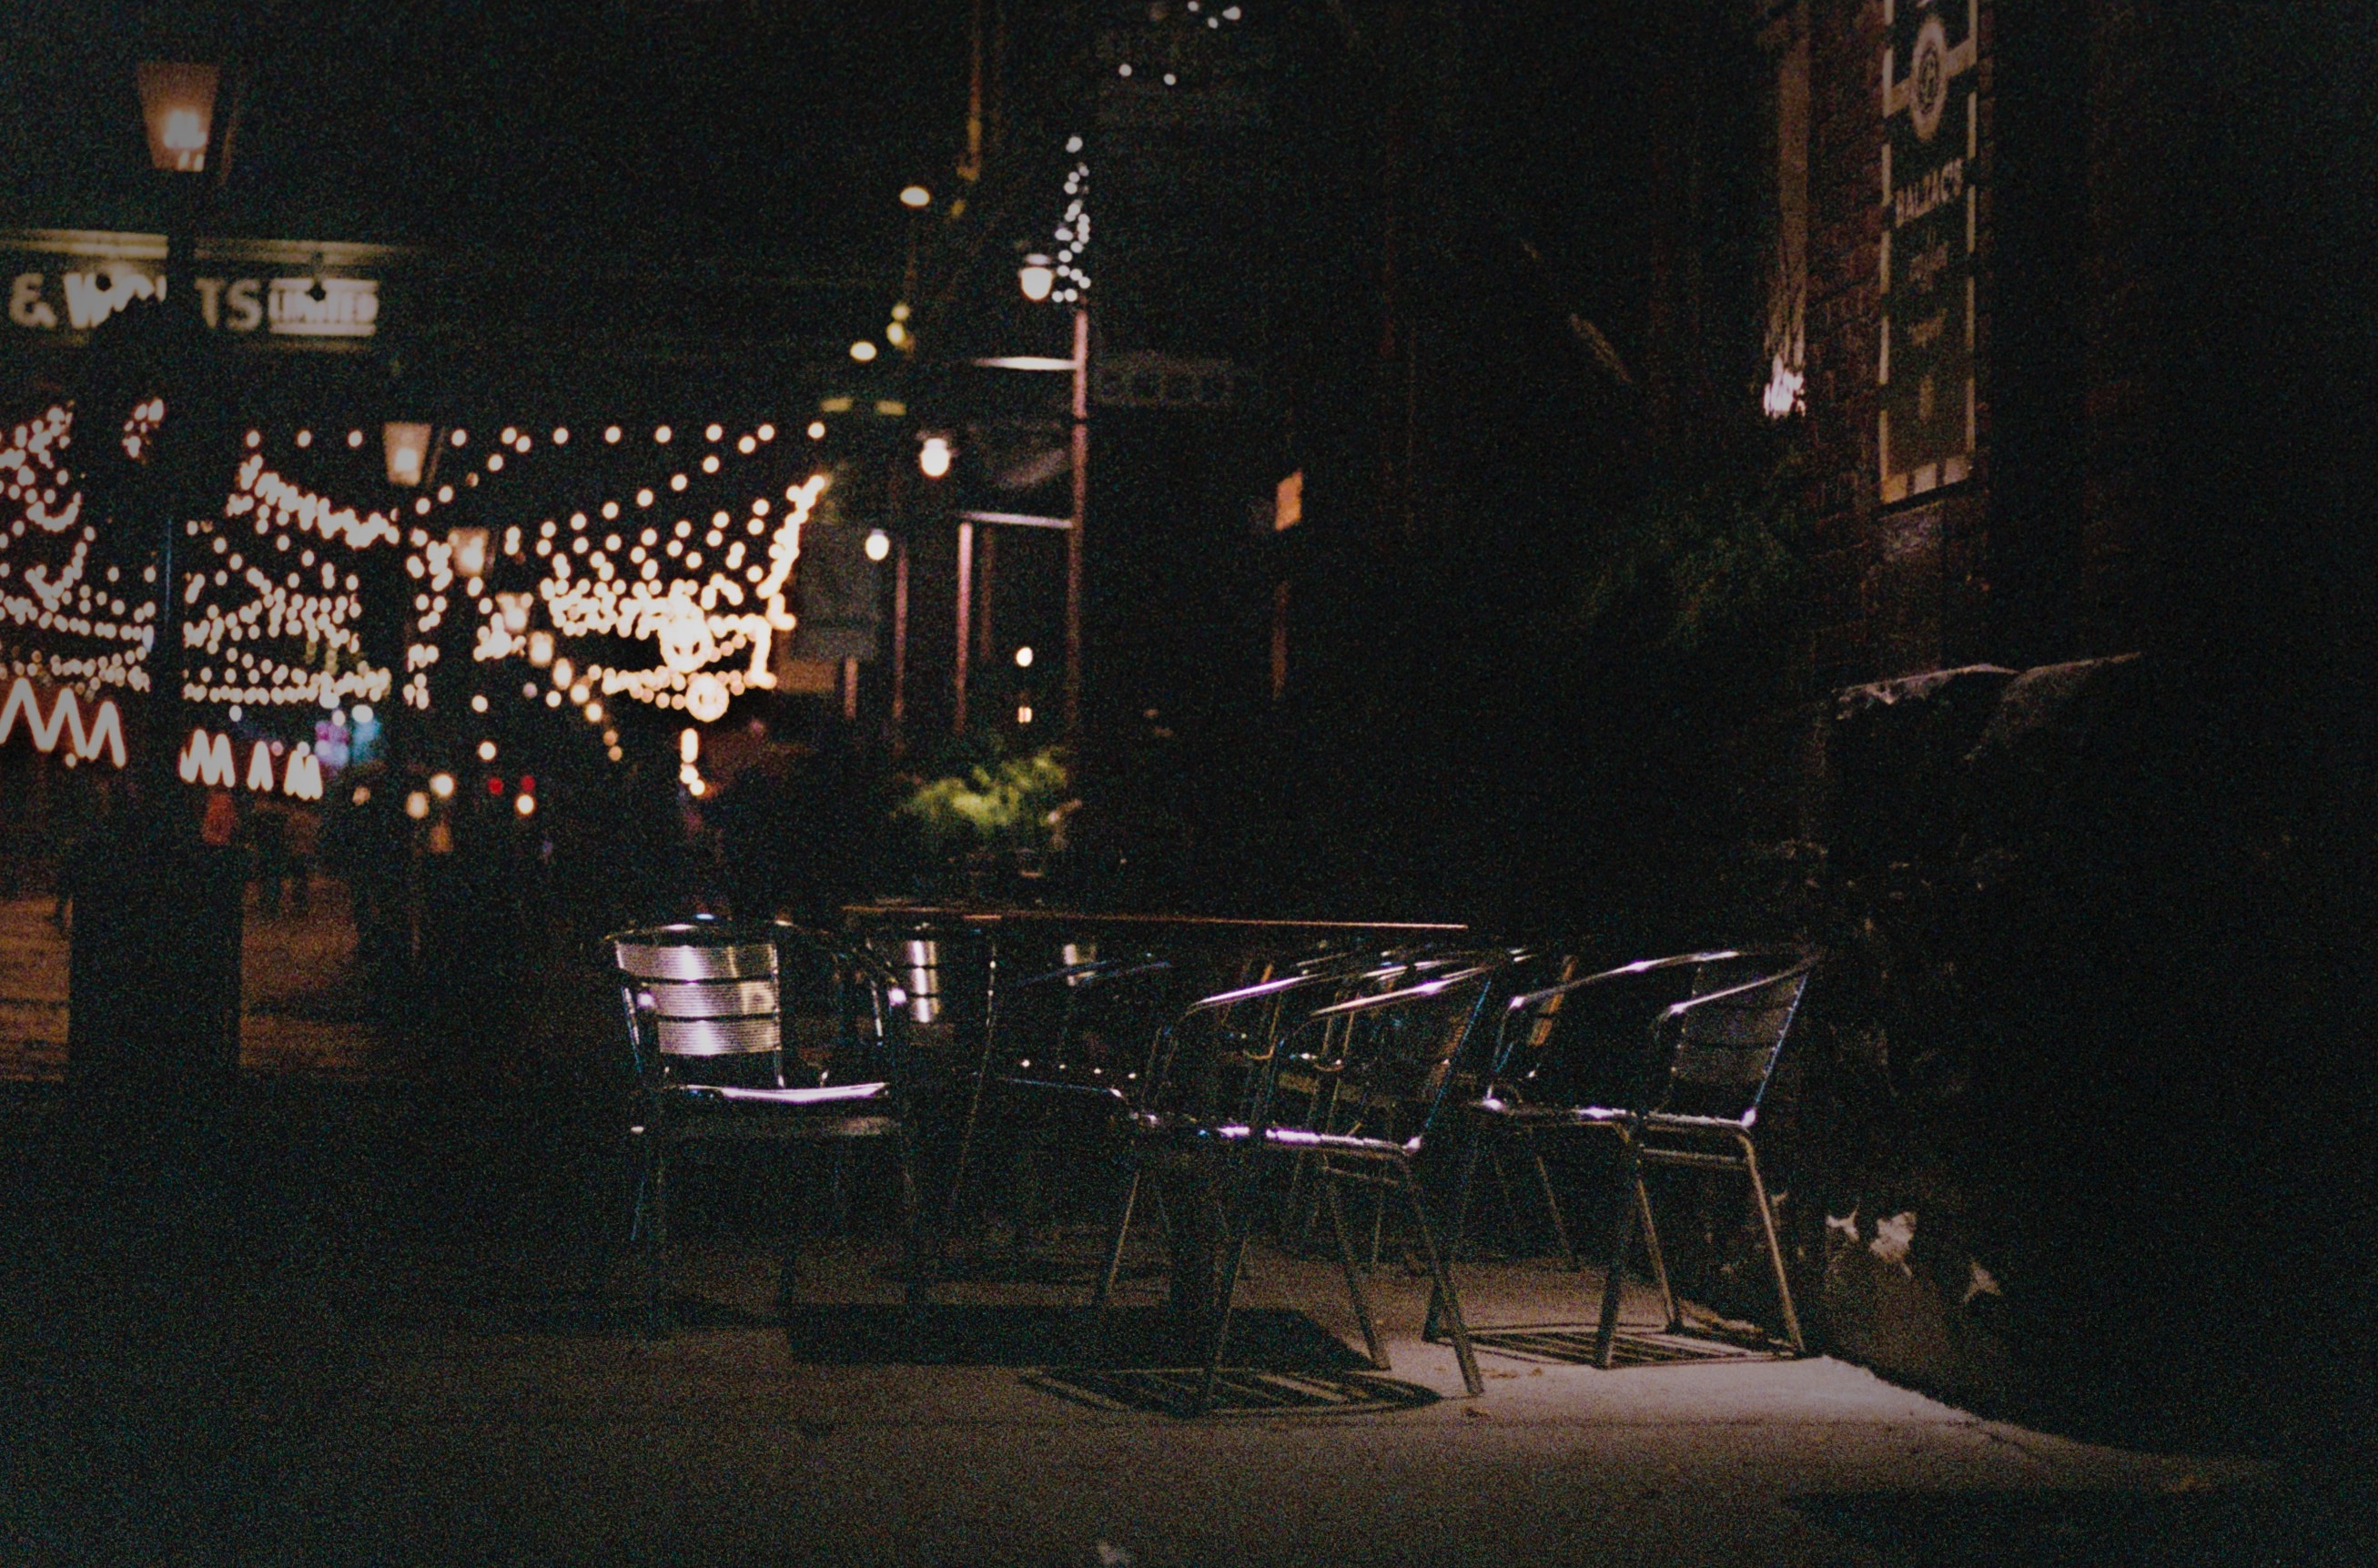
light, night, evening, darkness, lighting, stage